Southern Ocean

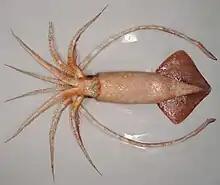
A female warty squid ("Moroteuthis ingens")

Cod icefish (Nototheniidae), as well as several other families, are part of the Notothenioidei suborder, collectively sometimes referred to as icefish. The suborder contains many species with antifreeze proteins in their blood and tissue, allowing them to live in water that is around or slightly below . Antifreeze proteins are also known from Southern Ocean snailfish.